Dalibor Perković

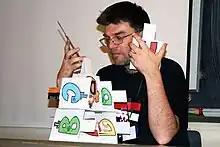
Dalibor Perković

Dalibor Perković (born 1974) is a Croatian science fiction writer. He worked as a journalist and a physics school teacher. He received his PhD in cosmology in 2022.